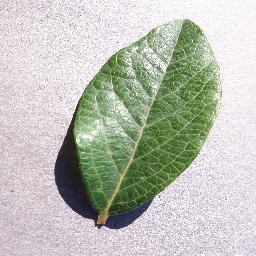
Label: Blueberry___healthy